History of Felts Field

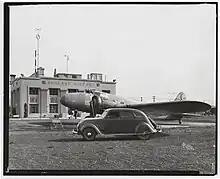
United Airlines Boeing 247 at Spokane Airport (Felts Field) in 1934

The area was a leveled stretched, city-owned property near the area called Parkwater, which temporarily became the name of the airfield as well. Prior to 1913, Spokane's early aviators and exhibition flyers from elsewhere had used a variety of locations, including the fairgrounds east of the city and Glover Athletic Field along the river at the west end of downtown. In 1920, the year the Parkwater airstrip was designated a municipal flying field, the area had not been entirely cleared of stones, and during 1922 and 1923, "Spokane County chronic drunk and nonsupport prisoners [were allowed] ‘field exercise’ by removing stones from the flying field".